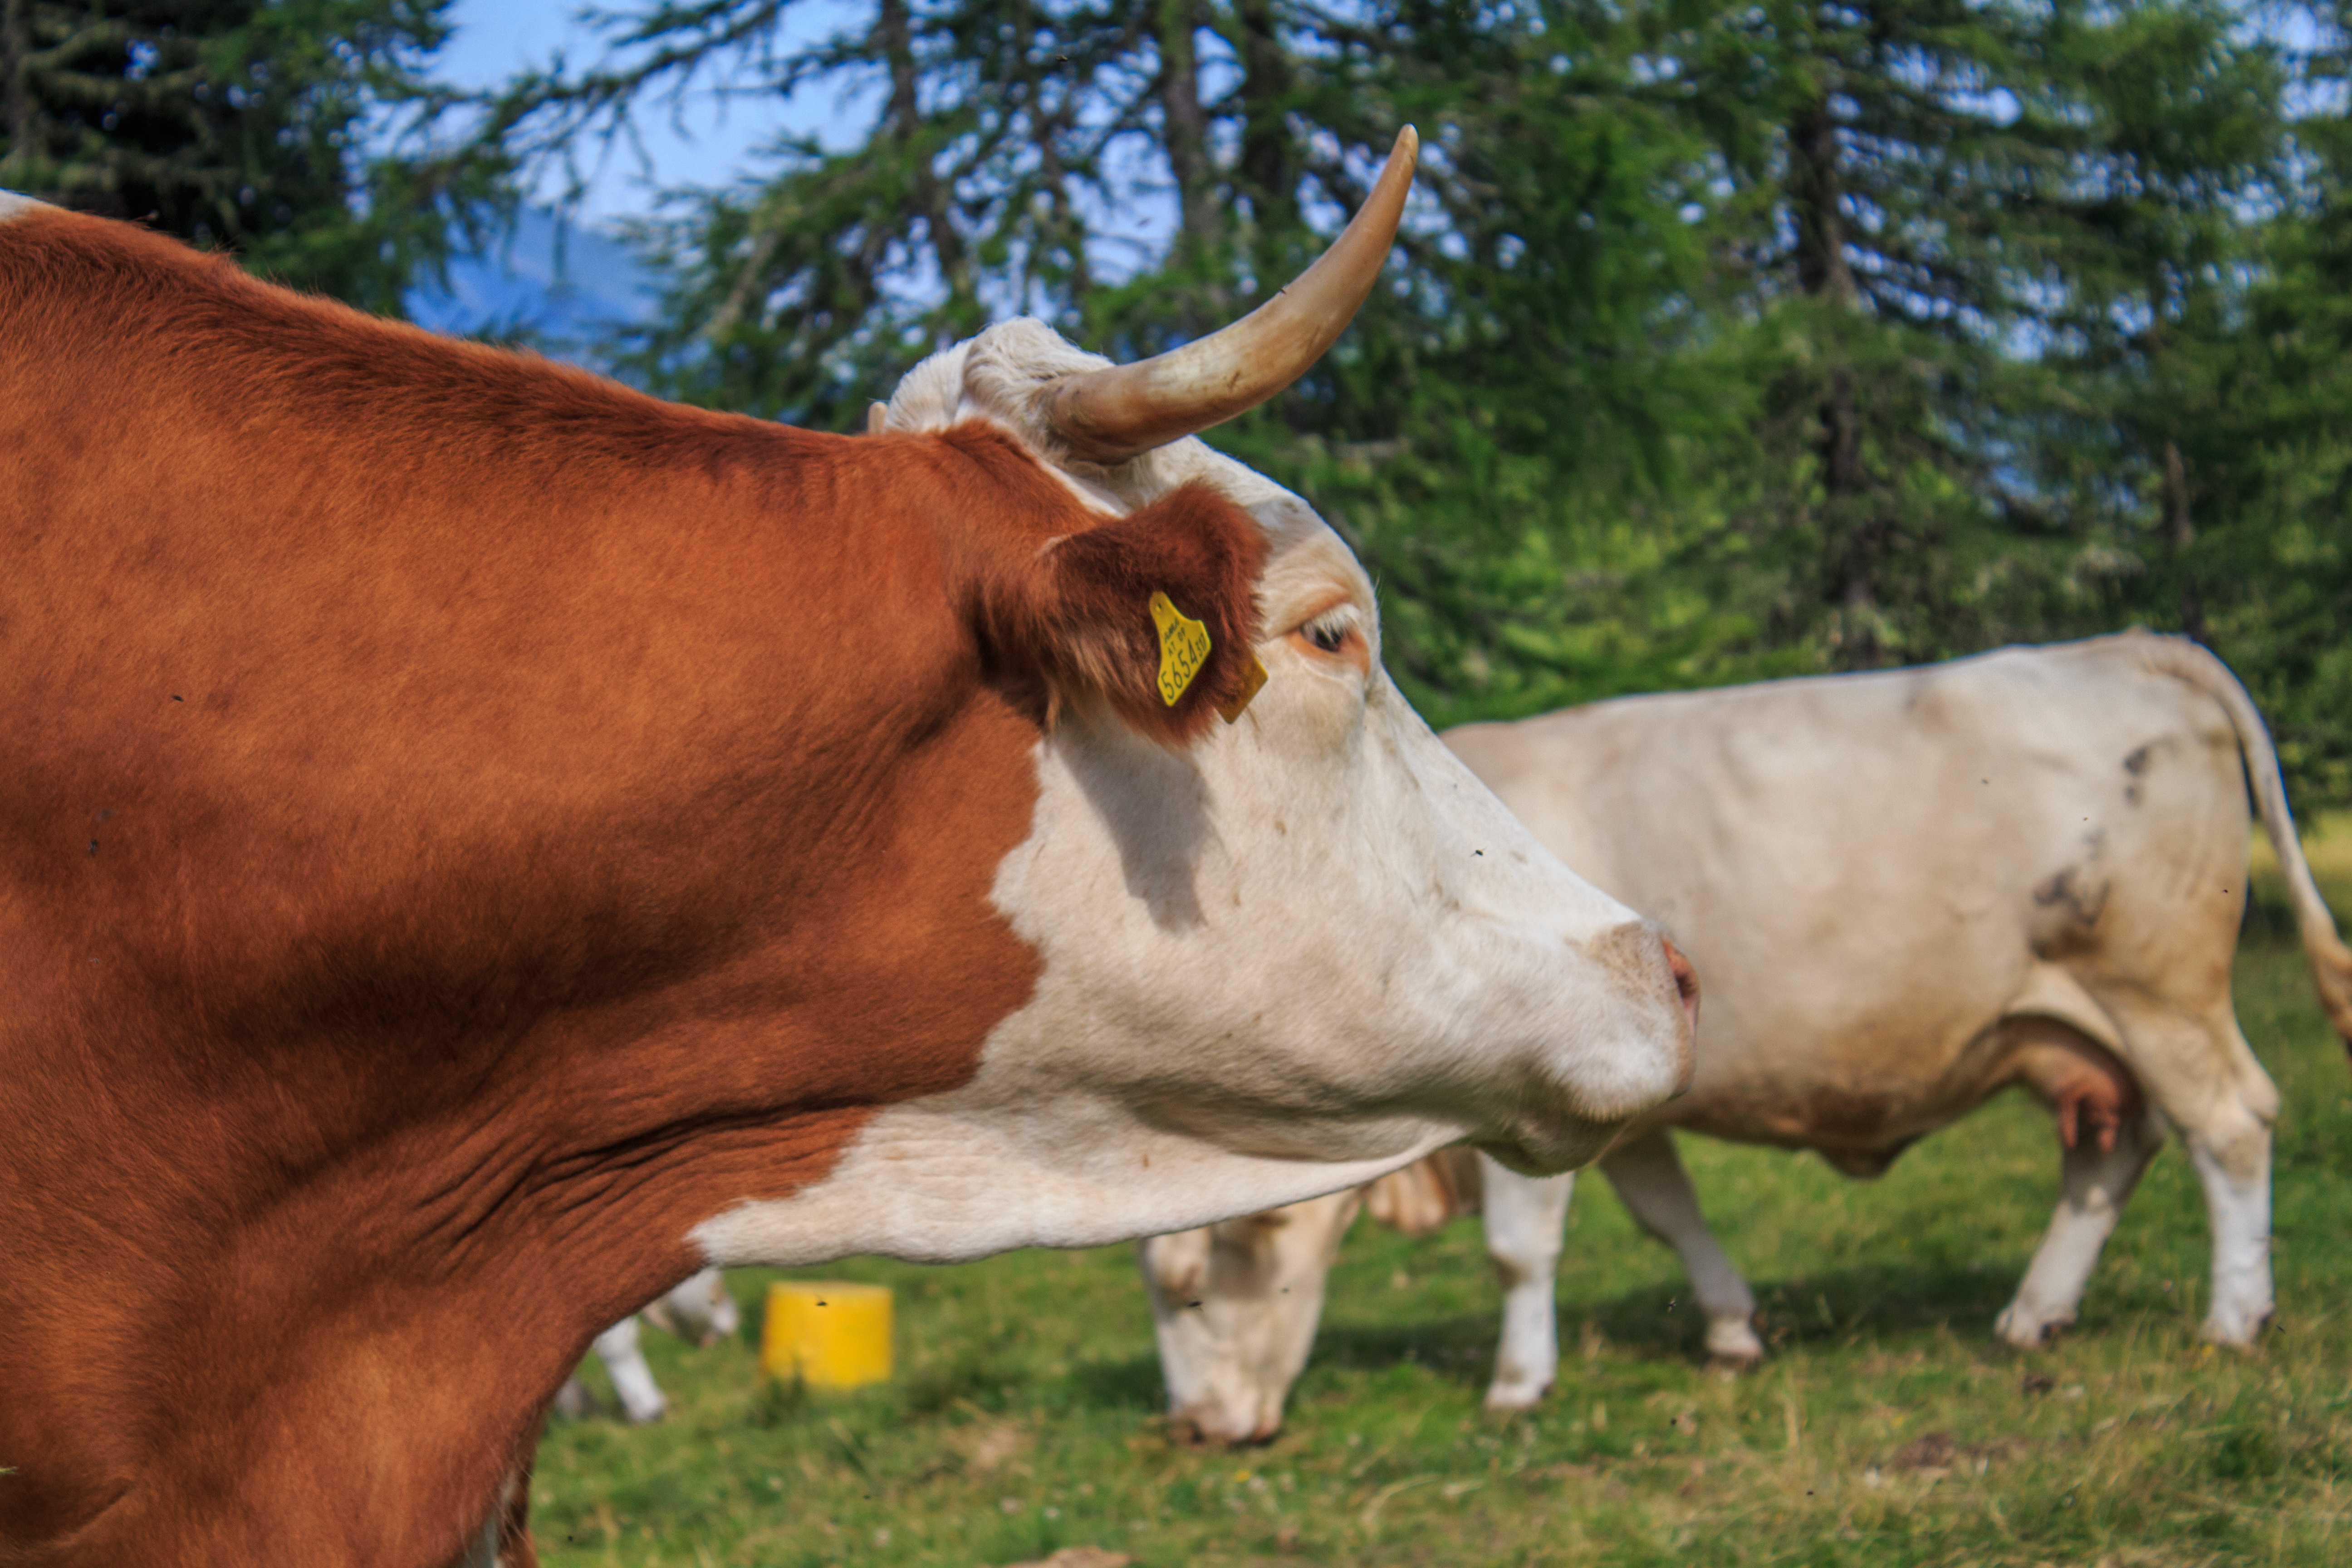
landscape, nature, grass, field, meadow, hill, animal, cow, cattle, pasture, grazing, mammal, alpine, agriculture, beef, fauna, graze, austria, cows, bull, mountains, vertebrate, mare, horns, alm, carinthia, ox, mountain meadows, alpine meadow, dairy cow, dairy cows, cow herd, weidetier, cattle like mammal, texas longhorn